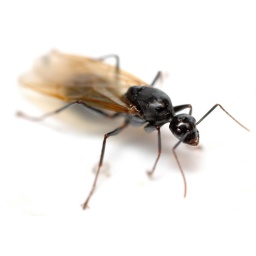
Male black carpenter ant found in kitchen at night. Milton, MA 7/28/08